Colegio de Santa Ana de Victorias

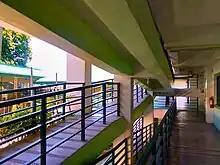
CSAV Hallway

In 2011, the school was established with its first undergraduate program, the Bachelor of Elementary Education with two majors, namely Major in General Education and Major in Early Childhood Education. The school officially opened its classes with 144 enrolled students. Years after, 10 academic courses were added to the undergraduate programs of the college department and some of them are still offered until now.